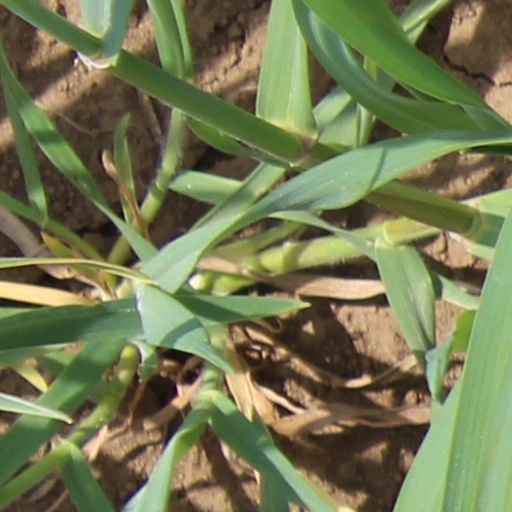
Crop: wheat